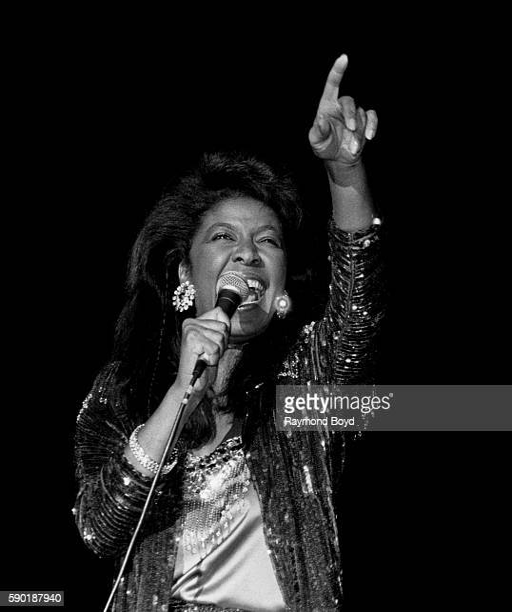
rhythm and blues artist performs